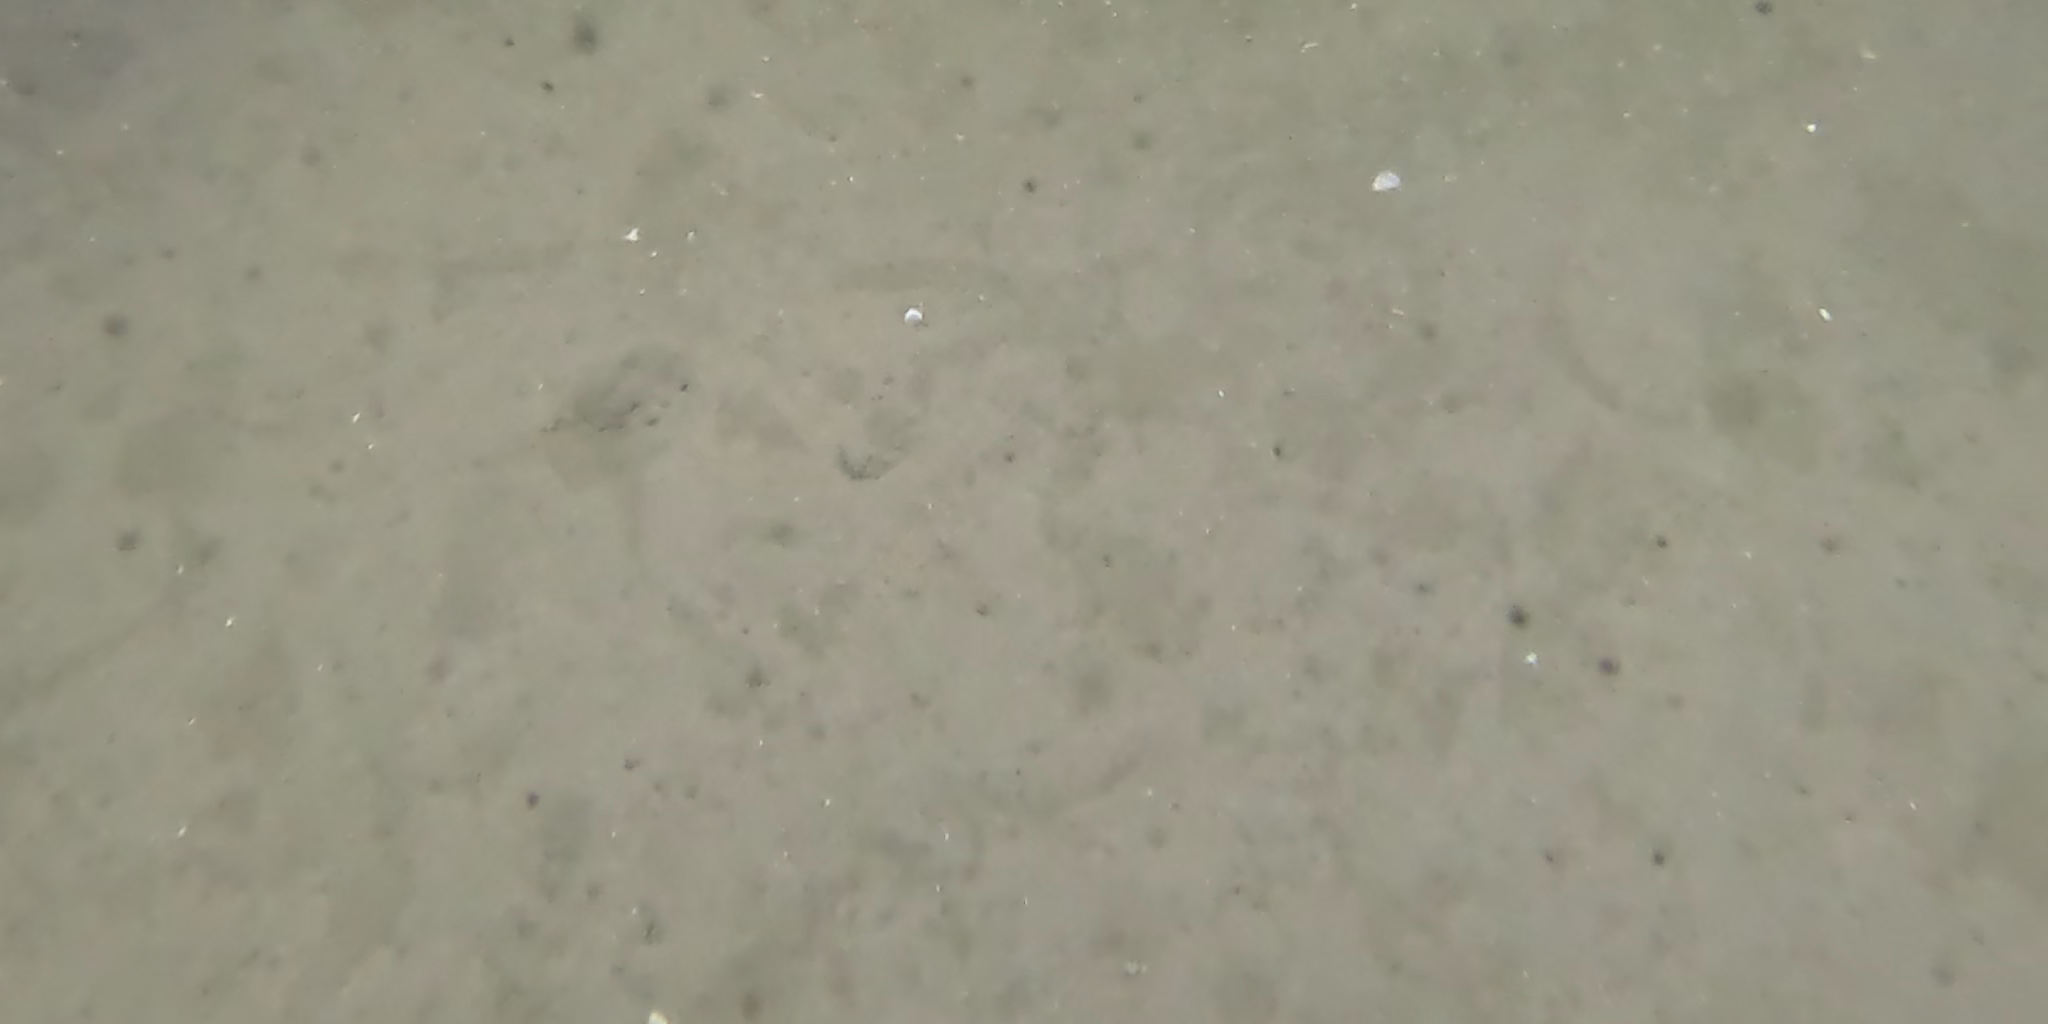
Seabed habitat: sand